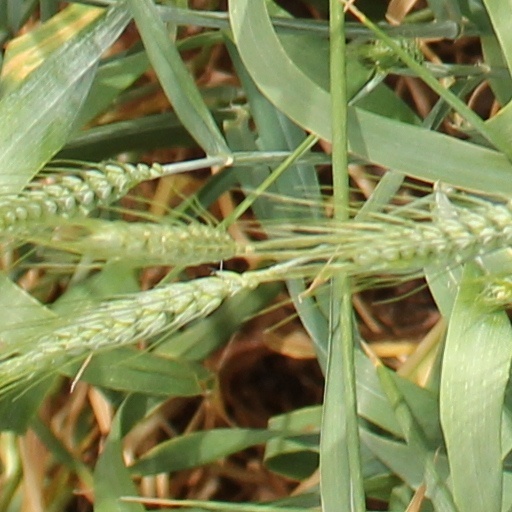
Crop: wheat